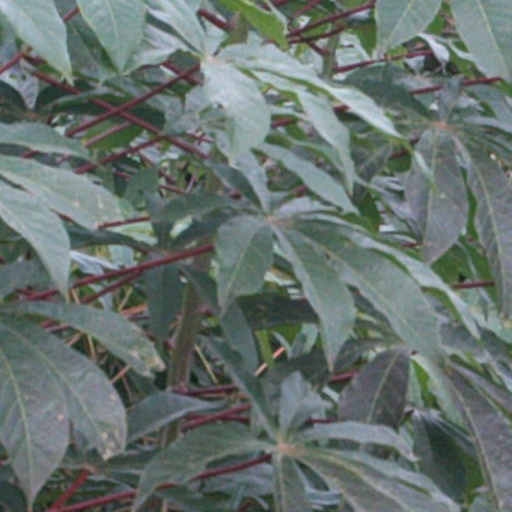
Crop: cassava